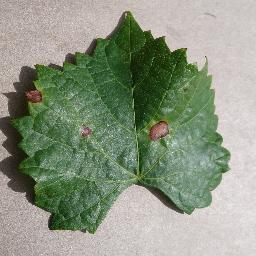
Label: Grape___Black_rot